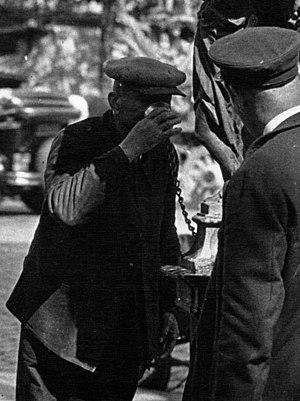
Vague de chaleur, personne se rafraîchissant
Les fontaines Wallace sont des points d’eau potable publics, des fontaines qui se présentent sous la forme de petits édicules en fonte présents dans plusieurs villes dans le monde.